One pound coin

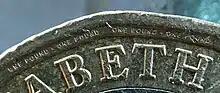
One pound coin with hard to achieve fine detail.

Counterfeits are put into circulation by dishonest people, then circulated inadvertently by others who are unaware; in many cases banks do not check, and circulate counterfeits. In 2011 the BBC television programme "Fake Britain" withdrew 1,000 £1 coins from each of five major banks and found that each batch contained between 32 and 38 counterfeits; the Mint estimated that about 31 per 1,000 £1 coins were counterfeit. Some of the counterfeits were found by automated machinery, others could be detected only by expert visual inspection.